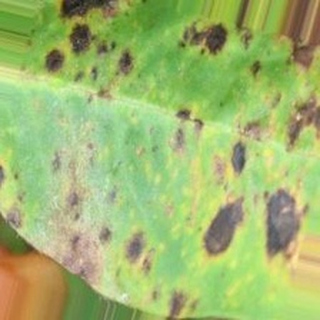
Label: groundnut_late_leaf_spot